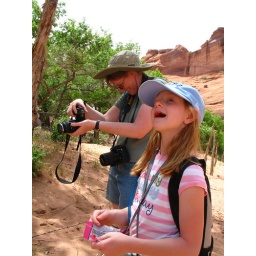
willow and dawn at the white house ruins in canyon de chelly. photograph by friend and co-worker, lorraine elder